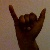
The image shows a hand gesture representing the letter 'Y' in Indian Sign Language.